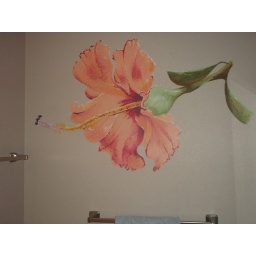
hibiscus above towel bar